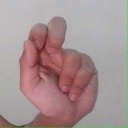
अक्षर: ढ